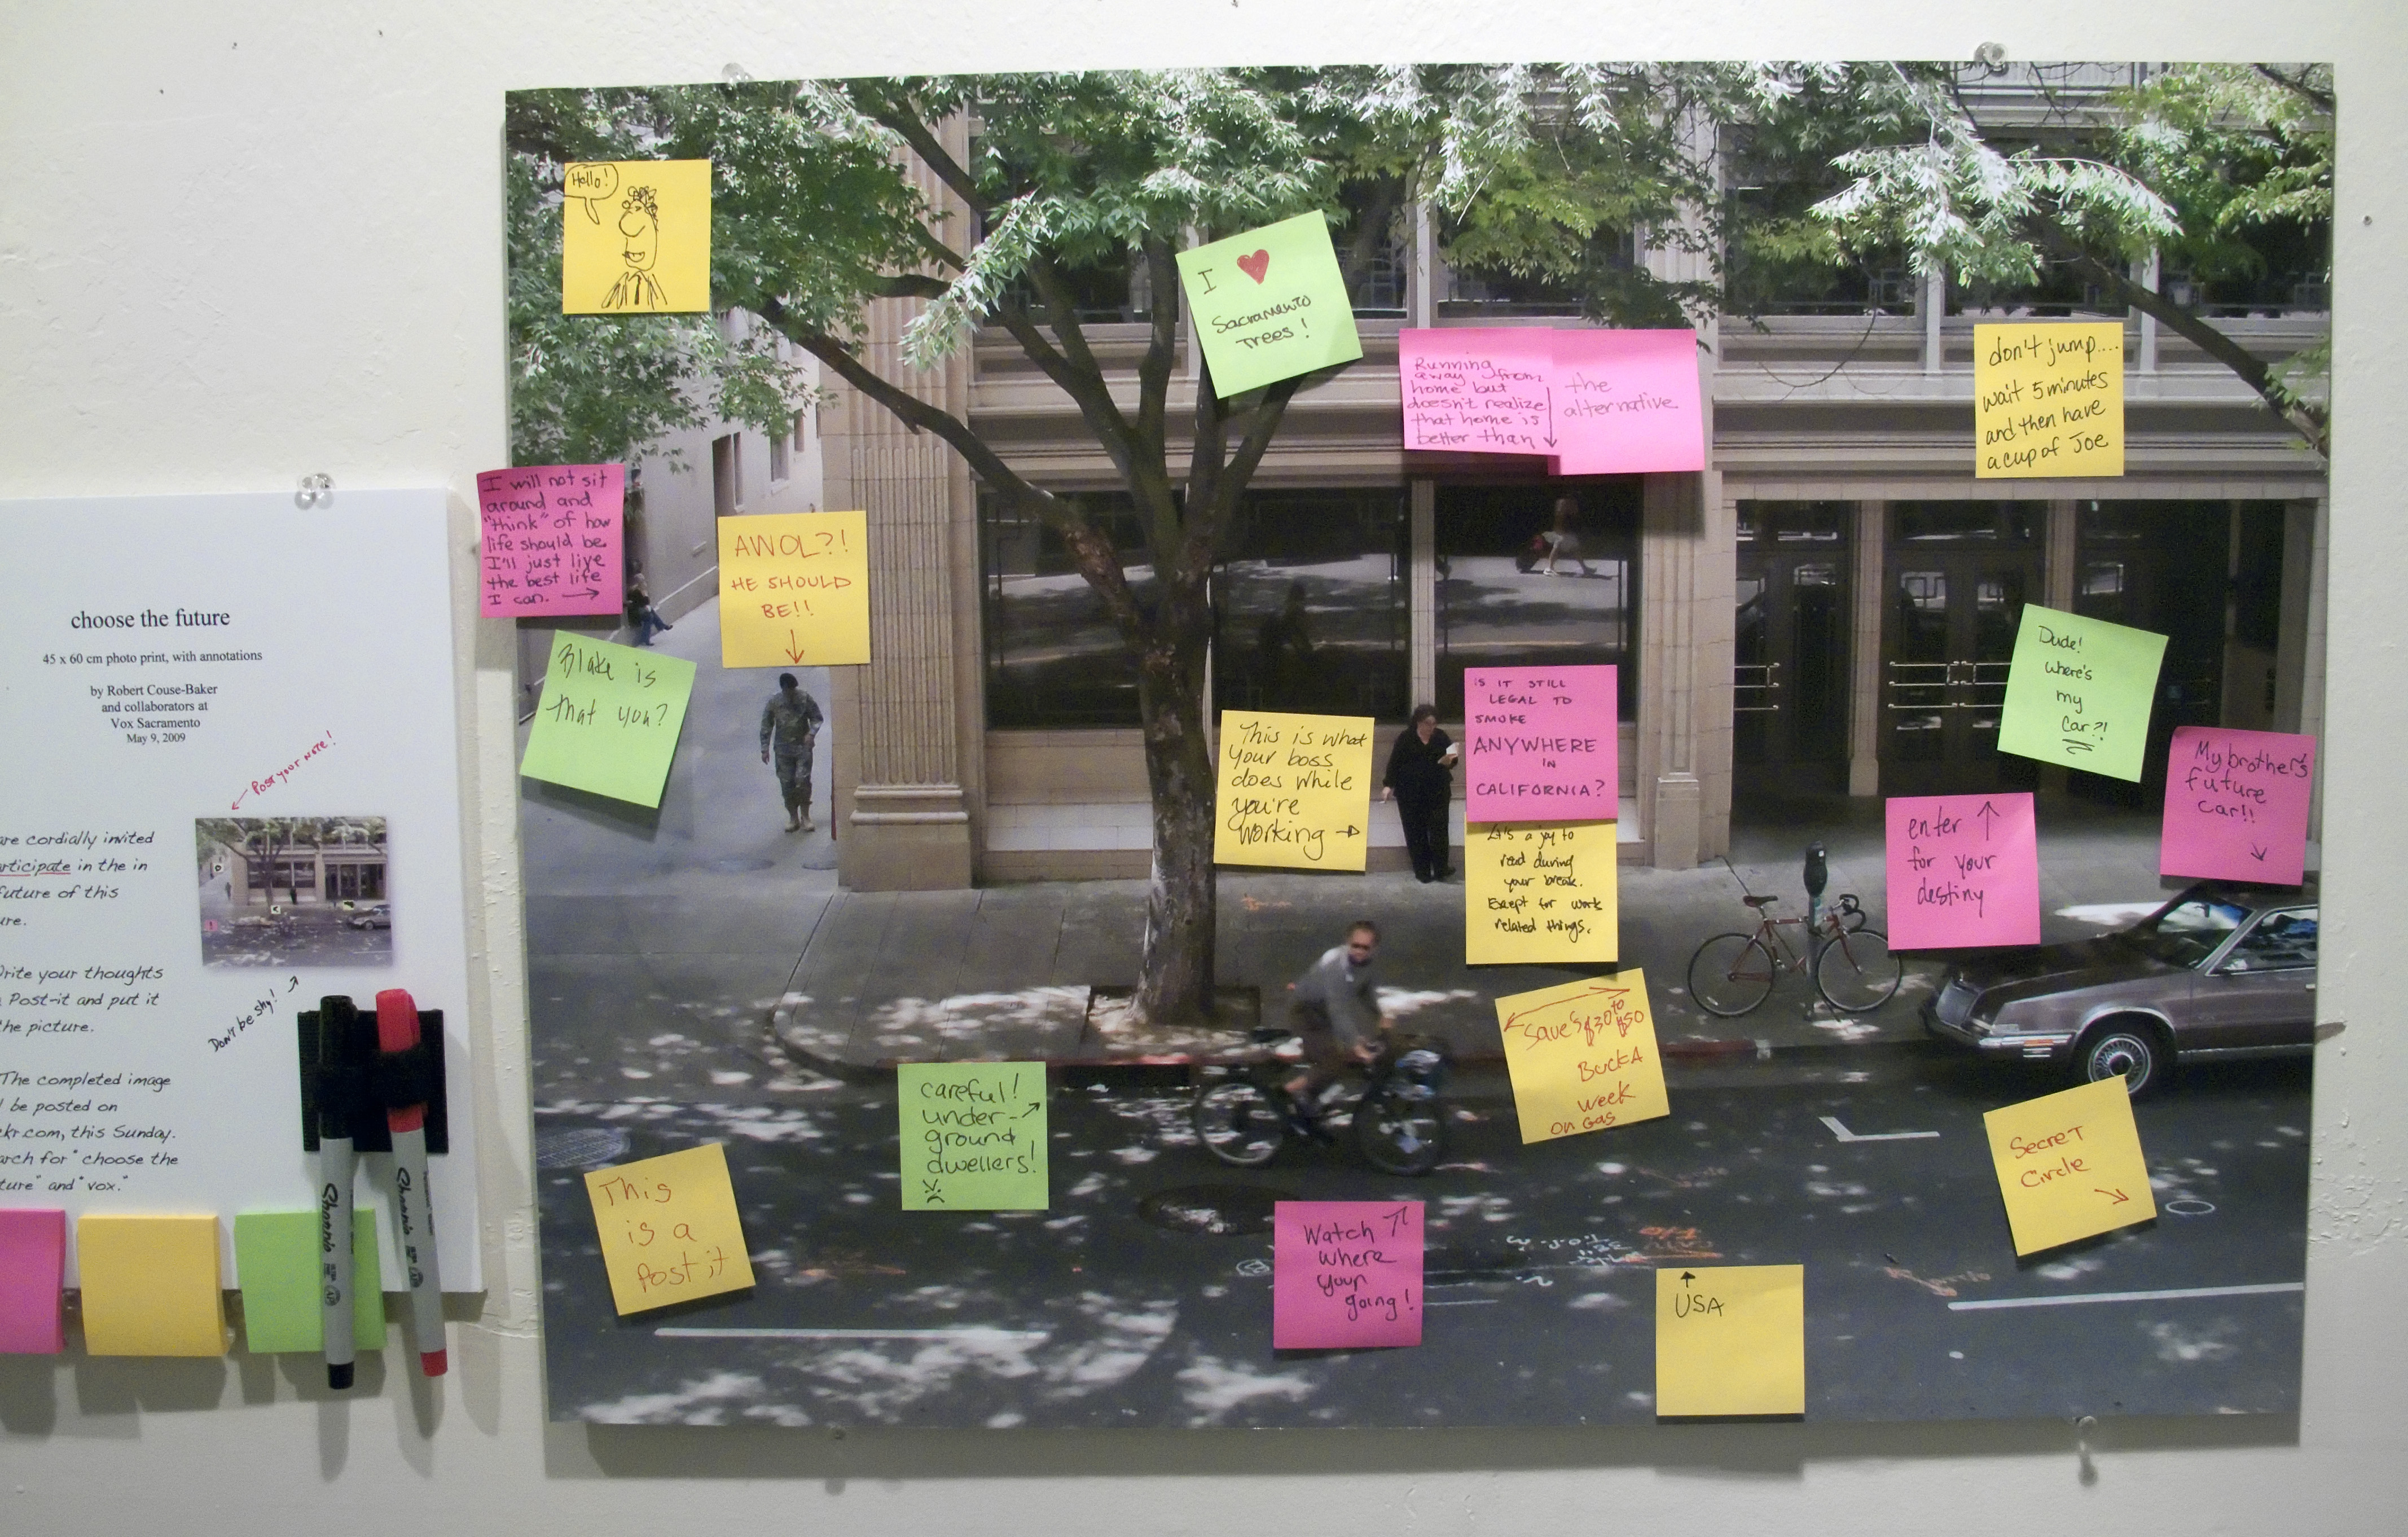
color, brand, product, art, design, sacramento, secondsaturday, vox